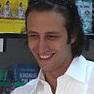
Age: 35